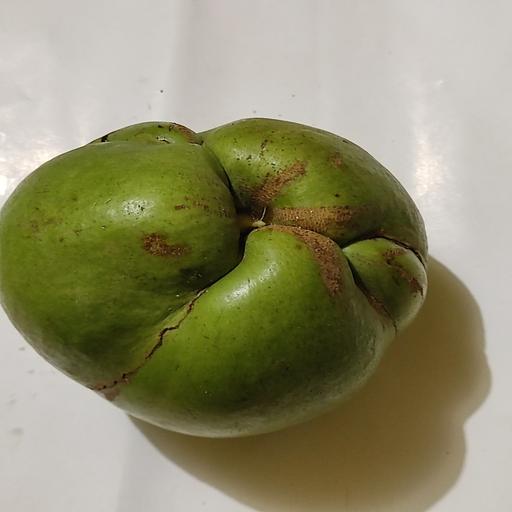
Crop type: Elephant Apple